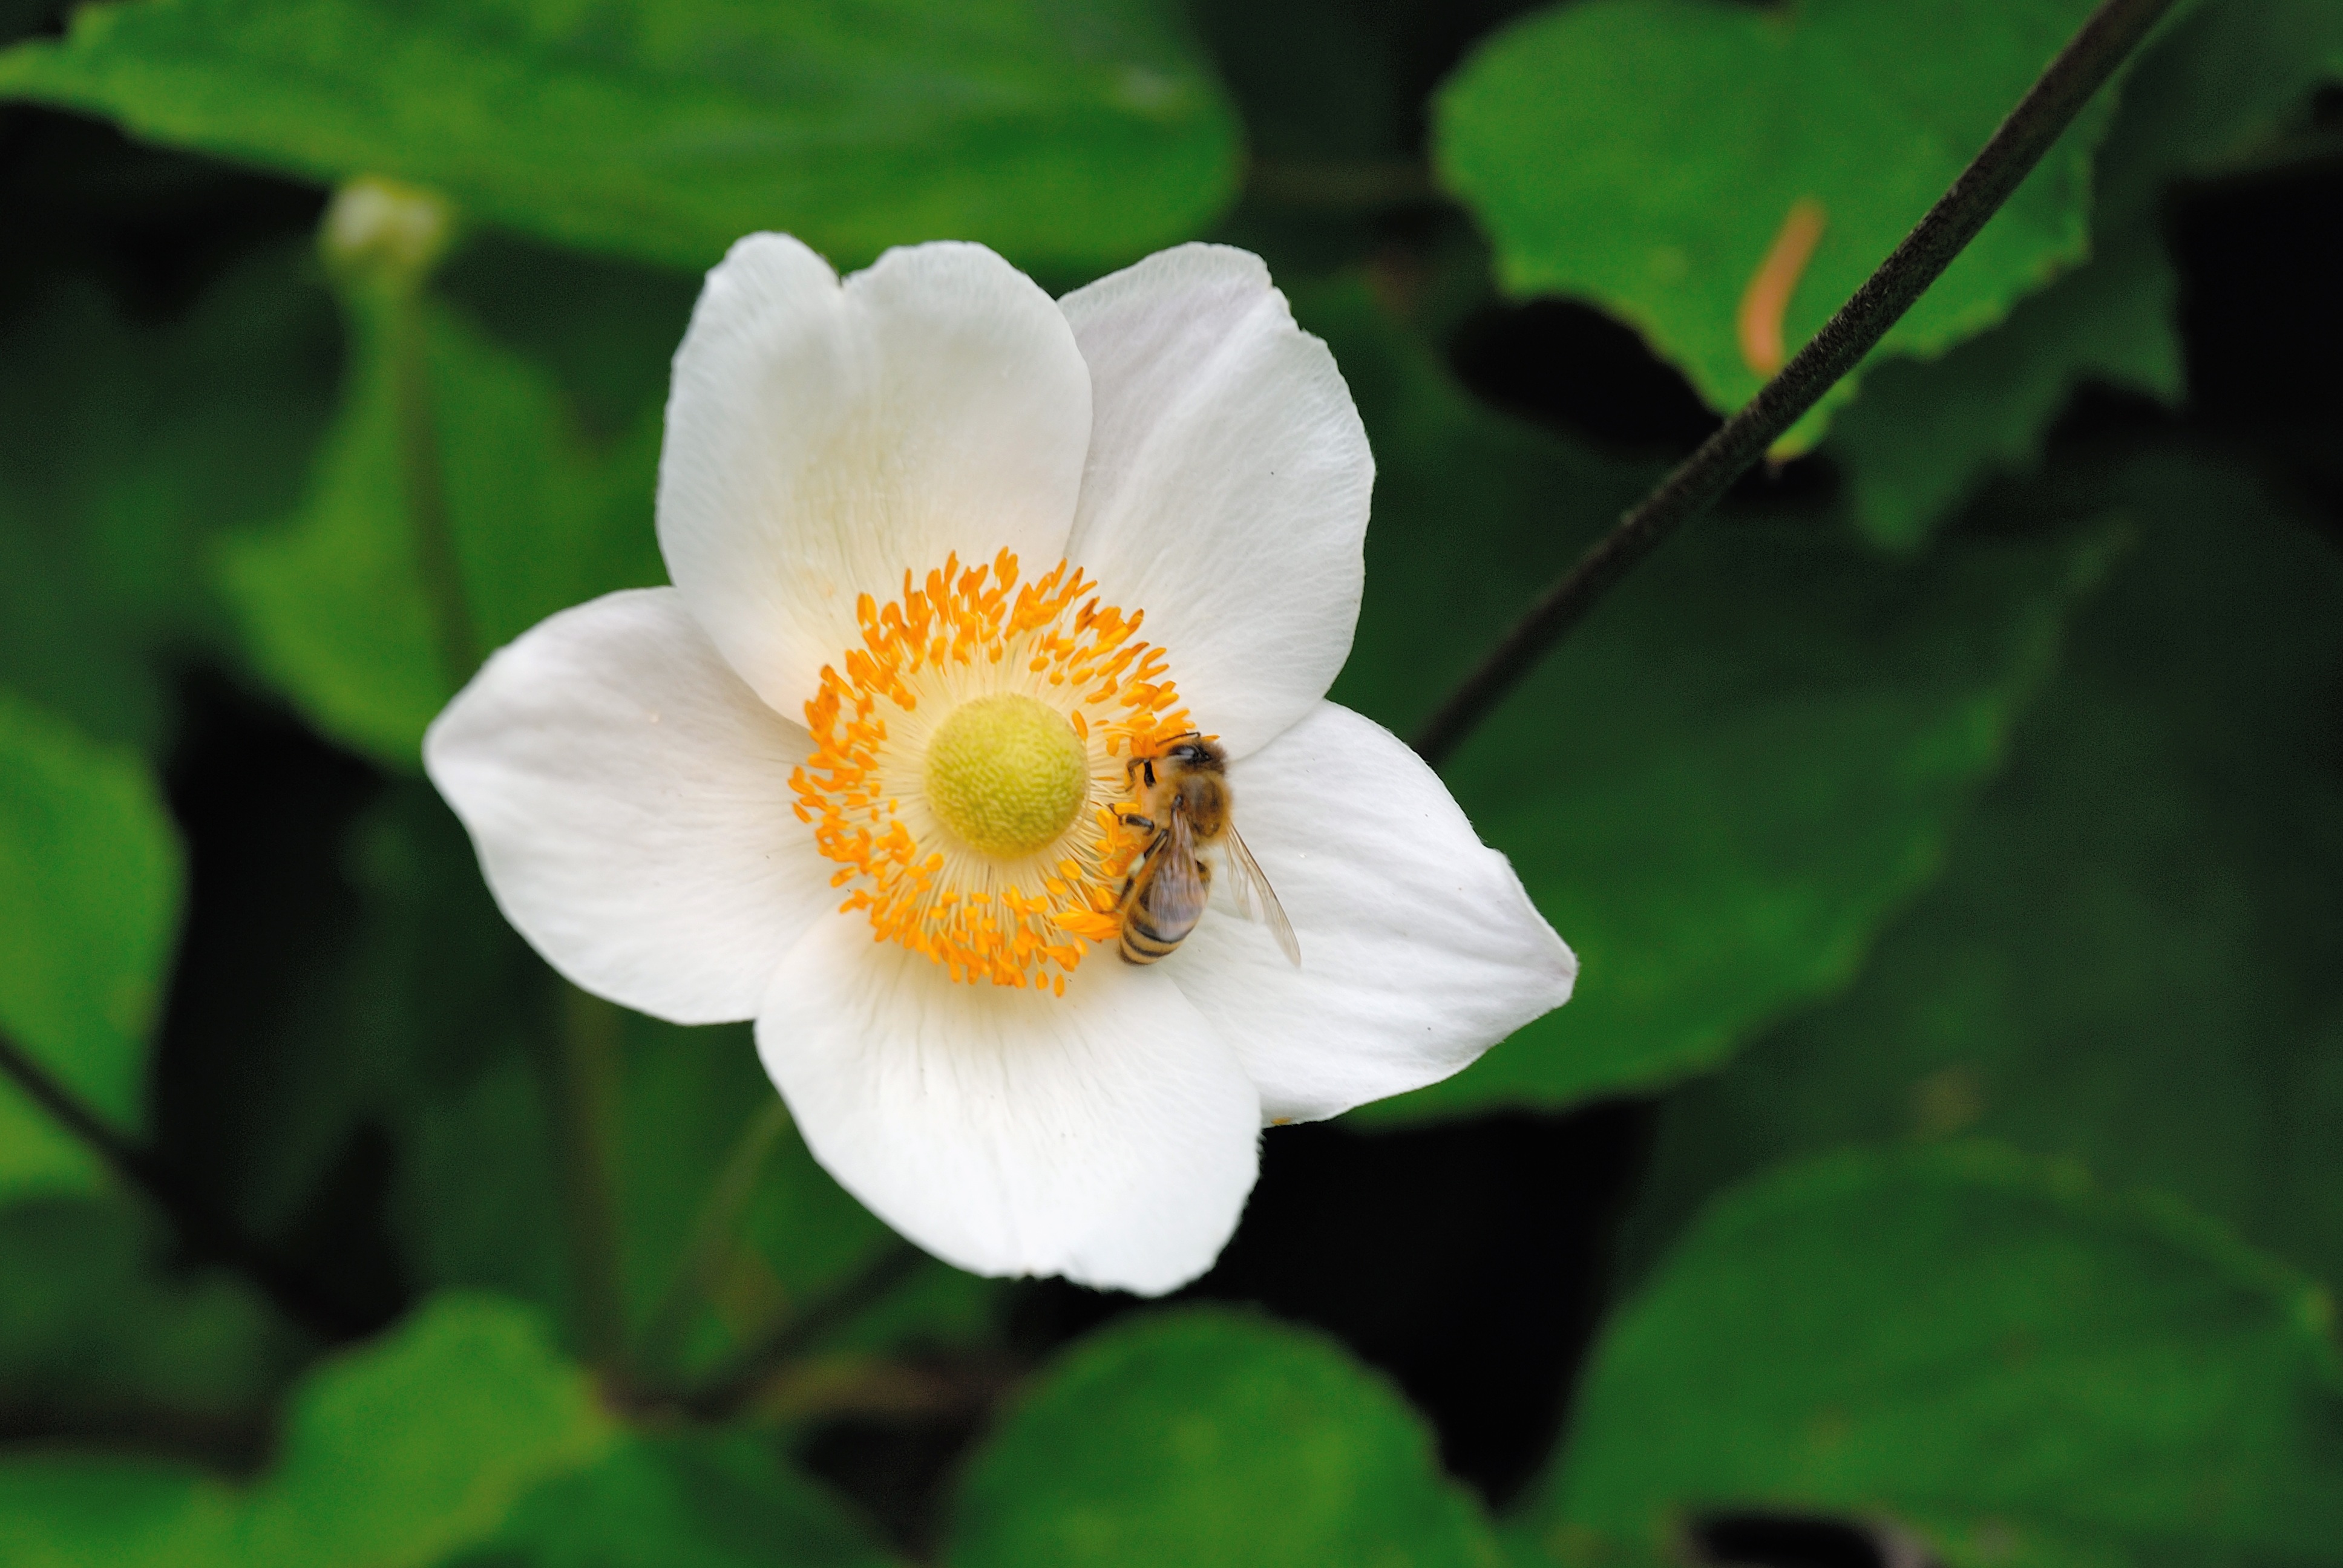
nature, blossom, plant, flower, petal, botany, flora, wildflower, close up, macro photography, flowering plant, land plant